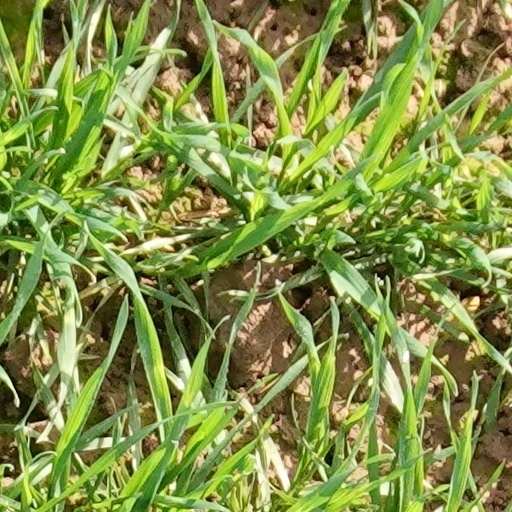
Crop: wheat